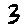
Label: 3